Military of the Han dynasty

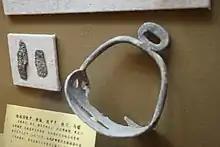
Han mounting stirrup

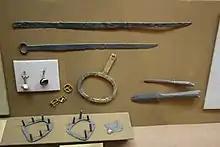
Han cavalry equipment

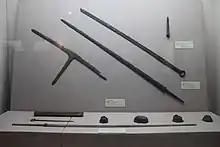
Han dao, jian, and halberd

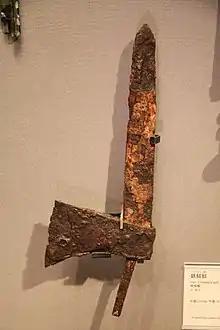
Han iron axe halberd

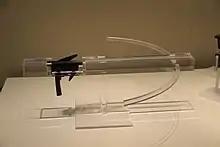
Han crossbow trigger on a crossbow frame

Although the chariot started losing prominence around the late Warring States period, it remained in use into the Han era until the Xiongnu war of 133 BC when they proved too slow to catch up to an all cavalry force. However chariots were still used as defensive pieces several decades later.